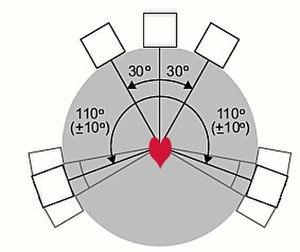
Sweet spot audio
Le sweet spot est un anglicisme, jargon utilisé par les ingénieurs du son et les audiophiles pour décrire la « position d'écoute de référence », désignant l'emplacement d'un individu qui serait pleinement en mesure d'entendre le mixage audio de la façon dont il était destiné à être entendu par le mixeur.
Le son surround englobe une certaine quantité de formats qui se définissent par le nombre de pistes et le nombre de canaux ou voies de reproduction.